Seybold Building

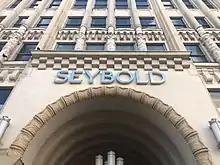
Seybold Building in Miami, Florida

Seybold Building is a historic jewelry building in Miami, Florida. It was designed by Kiehnel and Elliott. The building was erected in two stages. The first three levels of the building were completed in 1921. John Seybold had a bakery and confectionery business which he operated on the main floor. An additional seven stories were added above the annex in 1925. The Seybold Building is a City of Miami historic landmark. Seybold sold the complex in 1941. It is a National Register of Historic Places contributing property as part of the Downtown Miami Historic District.